New York Titans (lacrosse)

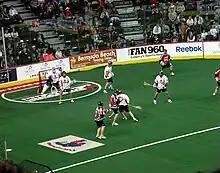
The Titans defending against the Calgary Roughnecks during the NLL Championship game in 2009

After opening the 2008 season with a 1–4 record, the Titans rebounded and ended the season with a 10–6 record. The team finished in a four-way tie for the best record in the league with Buffalo, Minnesota, and Philadelphia. Due to the NLL's tiebreaker rules and procedures, the Titans finished third in the division and league standings, but secured their first playoff berth in franchise history. The Titans advanced to the NLL Eastern Division Final, defeating the Minnesota Swarm 11–8, however, lost 19–12 to eventual Champion's Cup-winners the Buffalo Bandits.